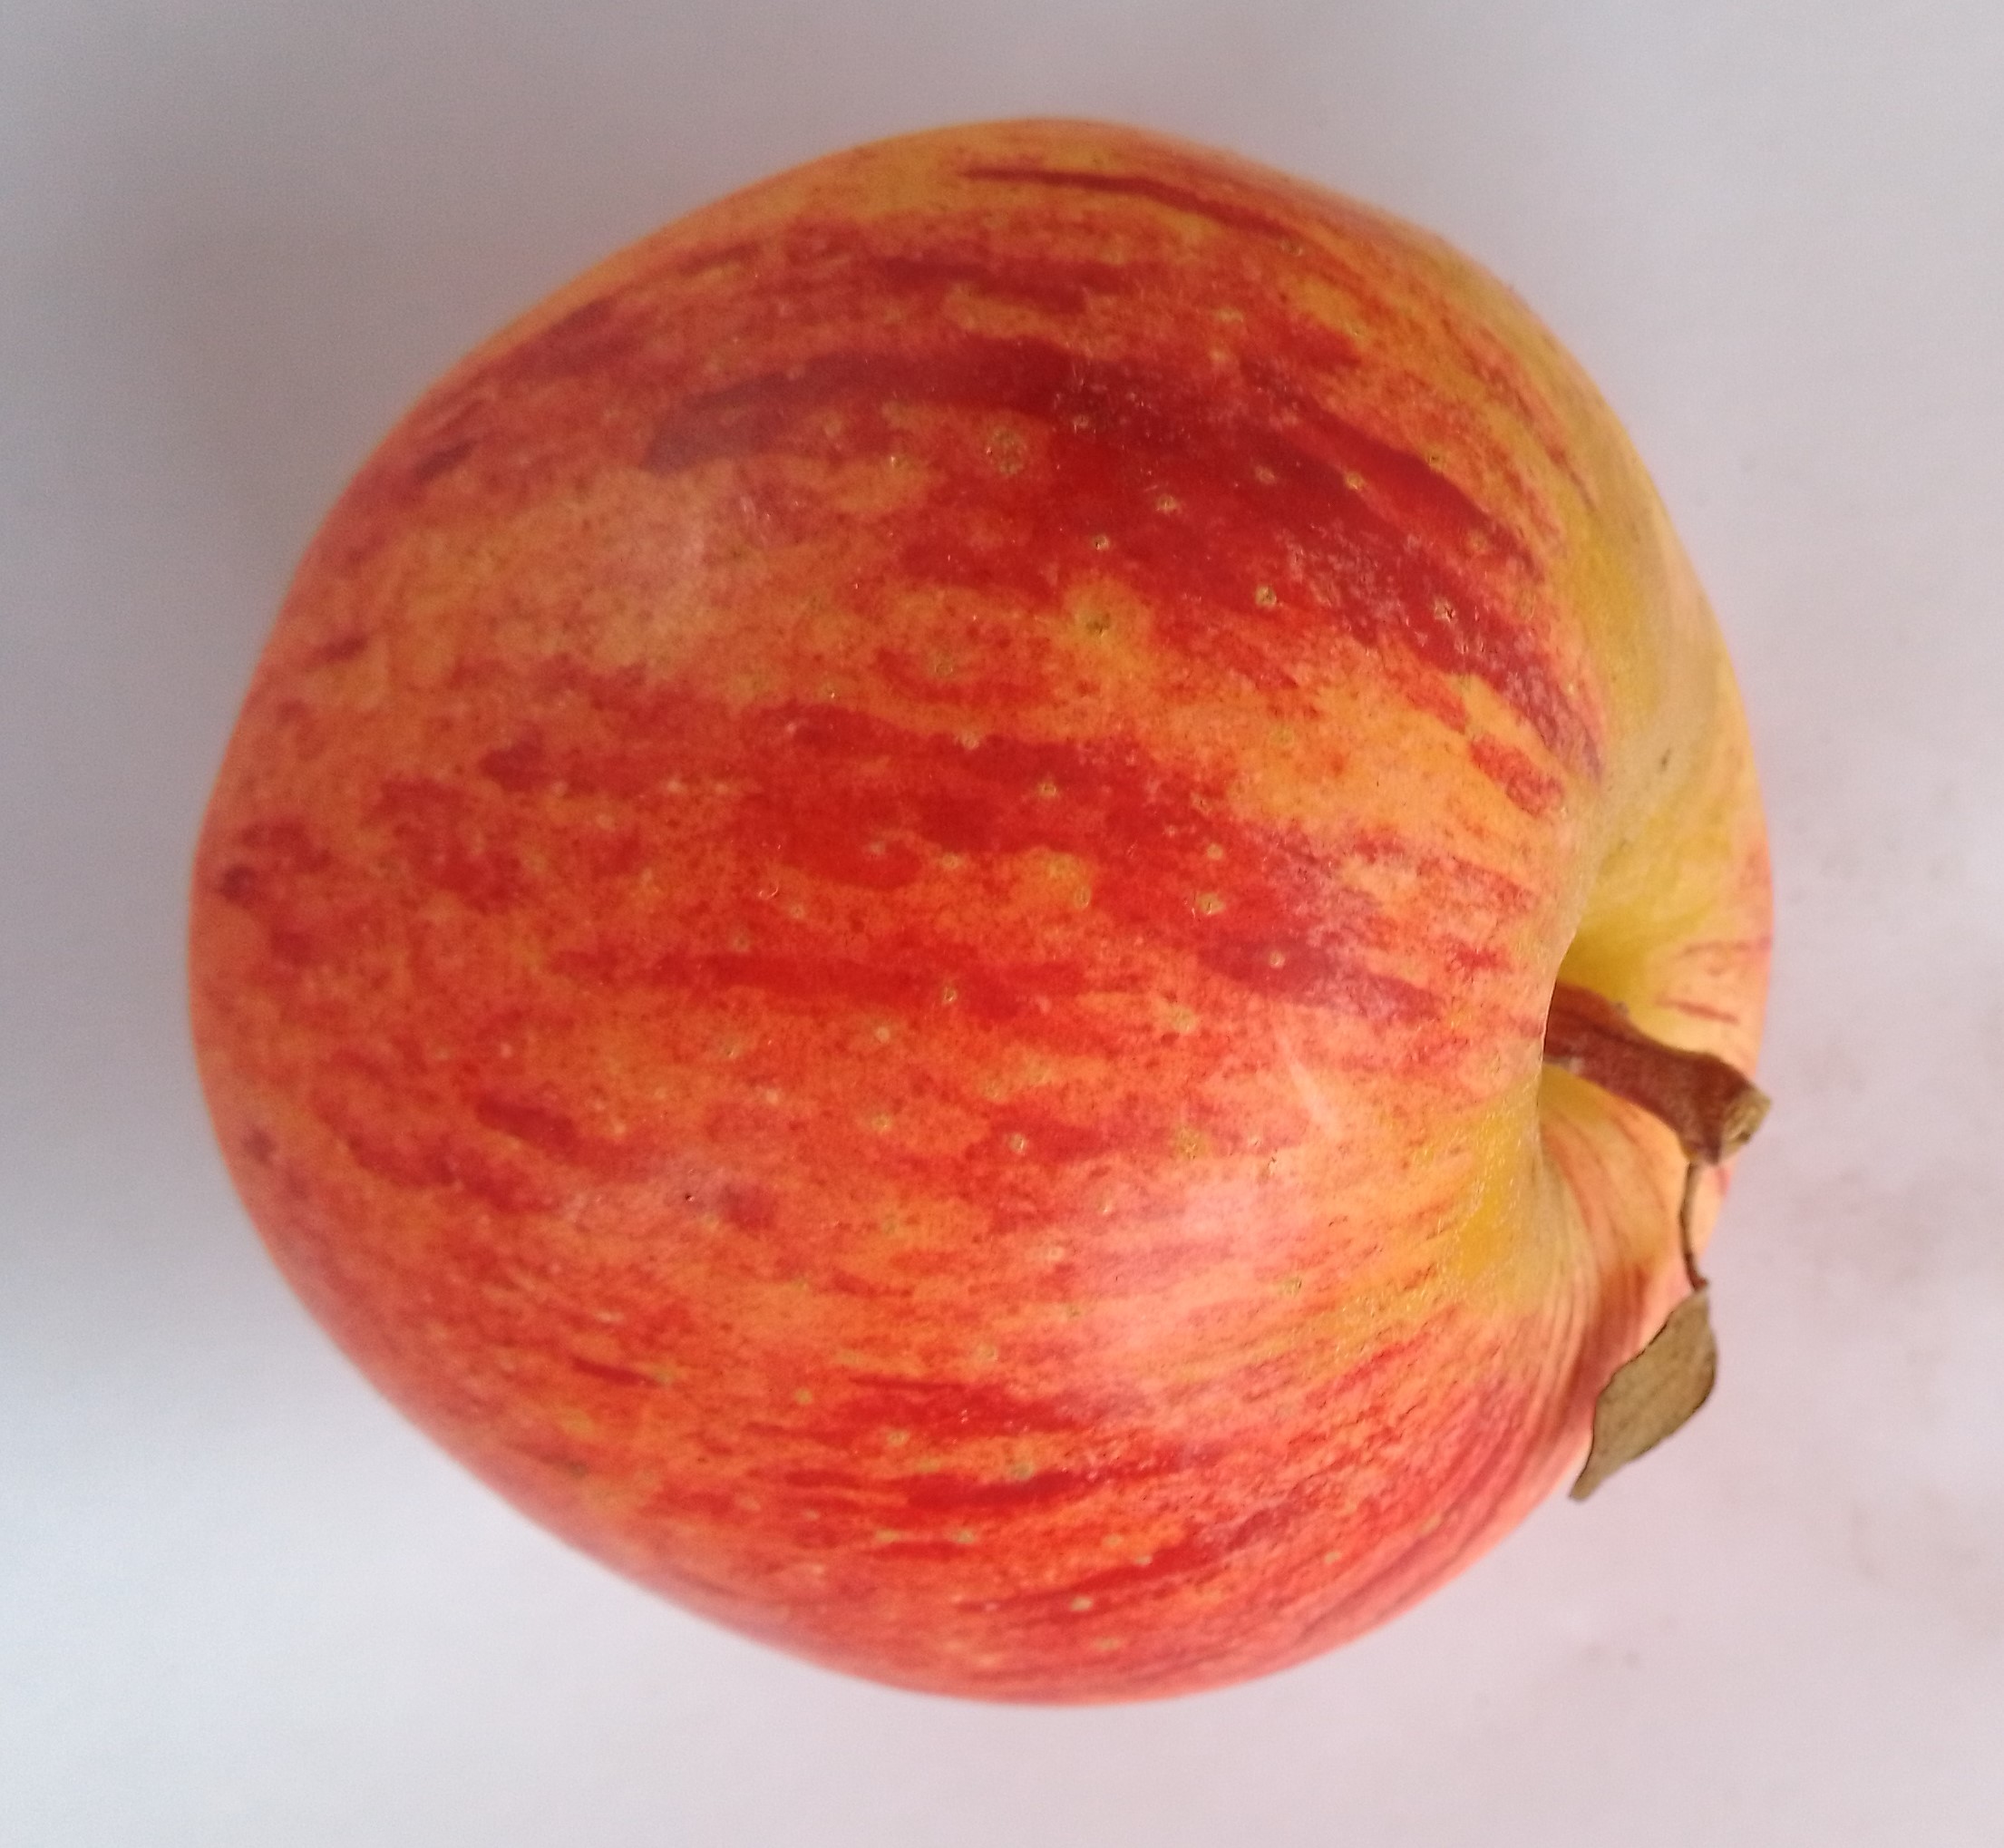
Fruit: apple
Condition: fresh